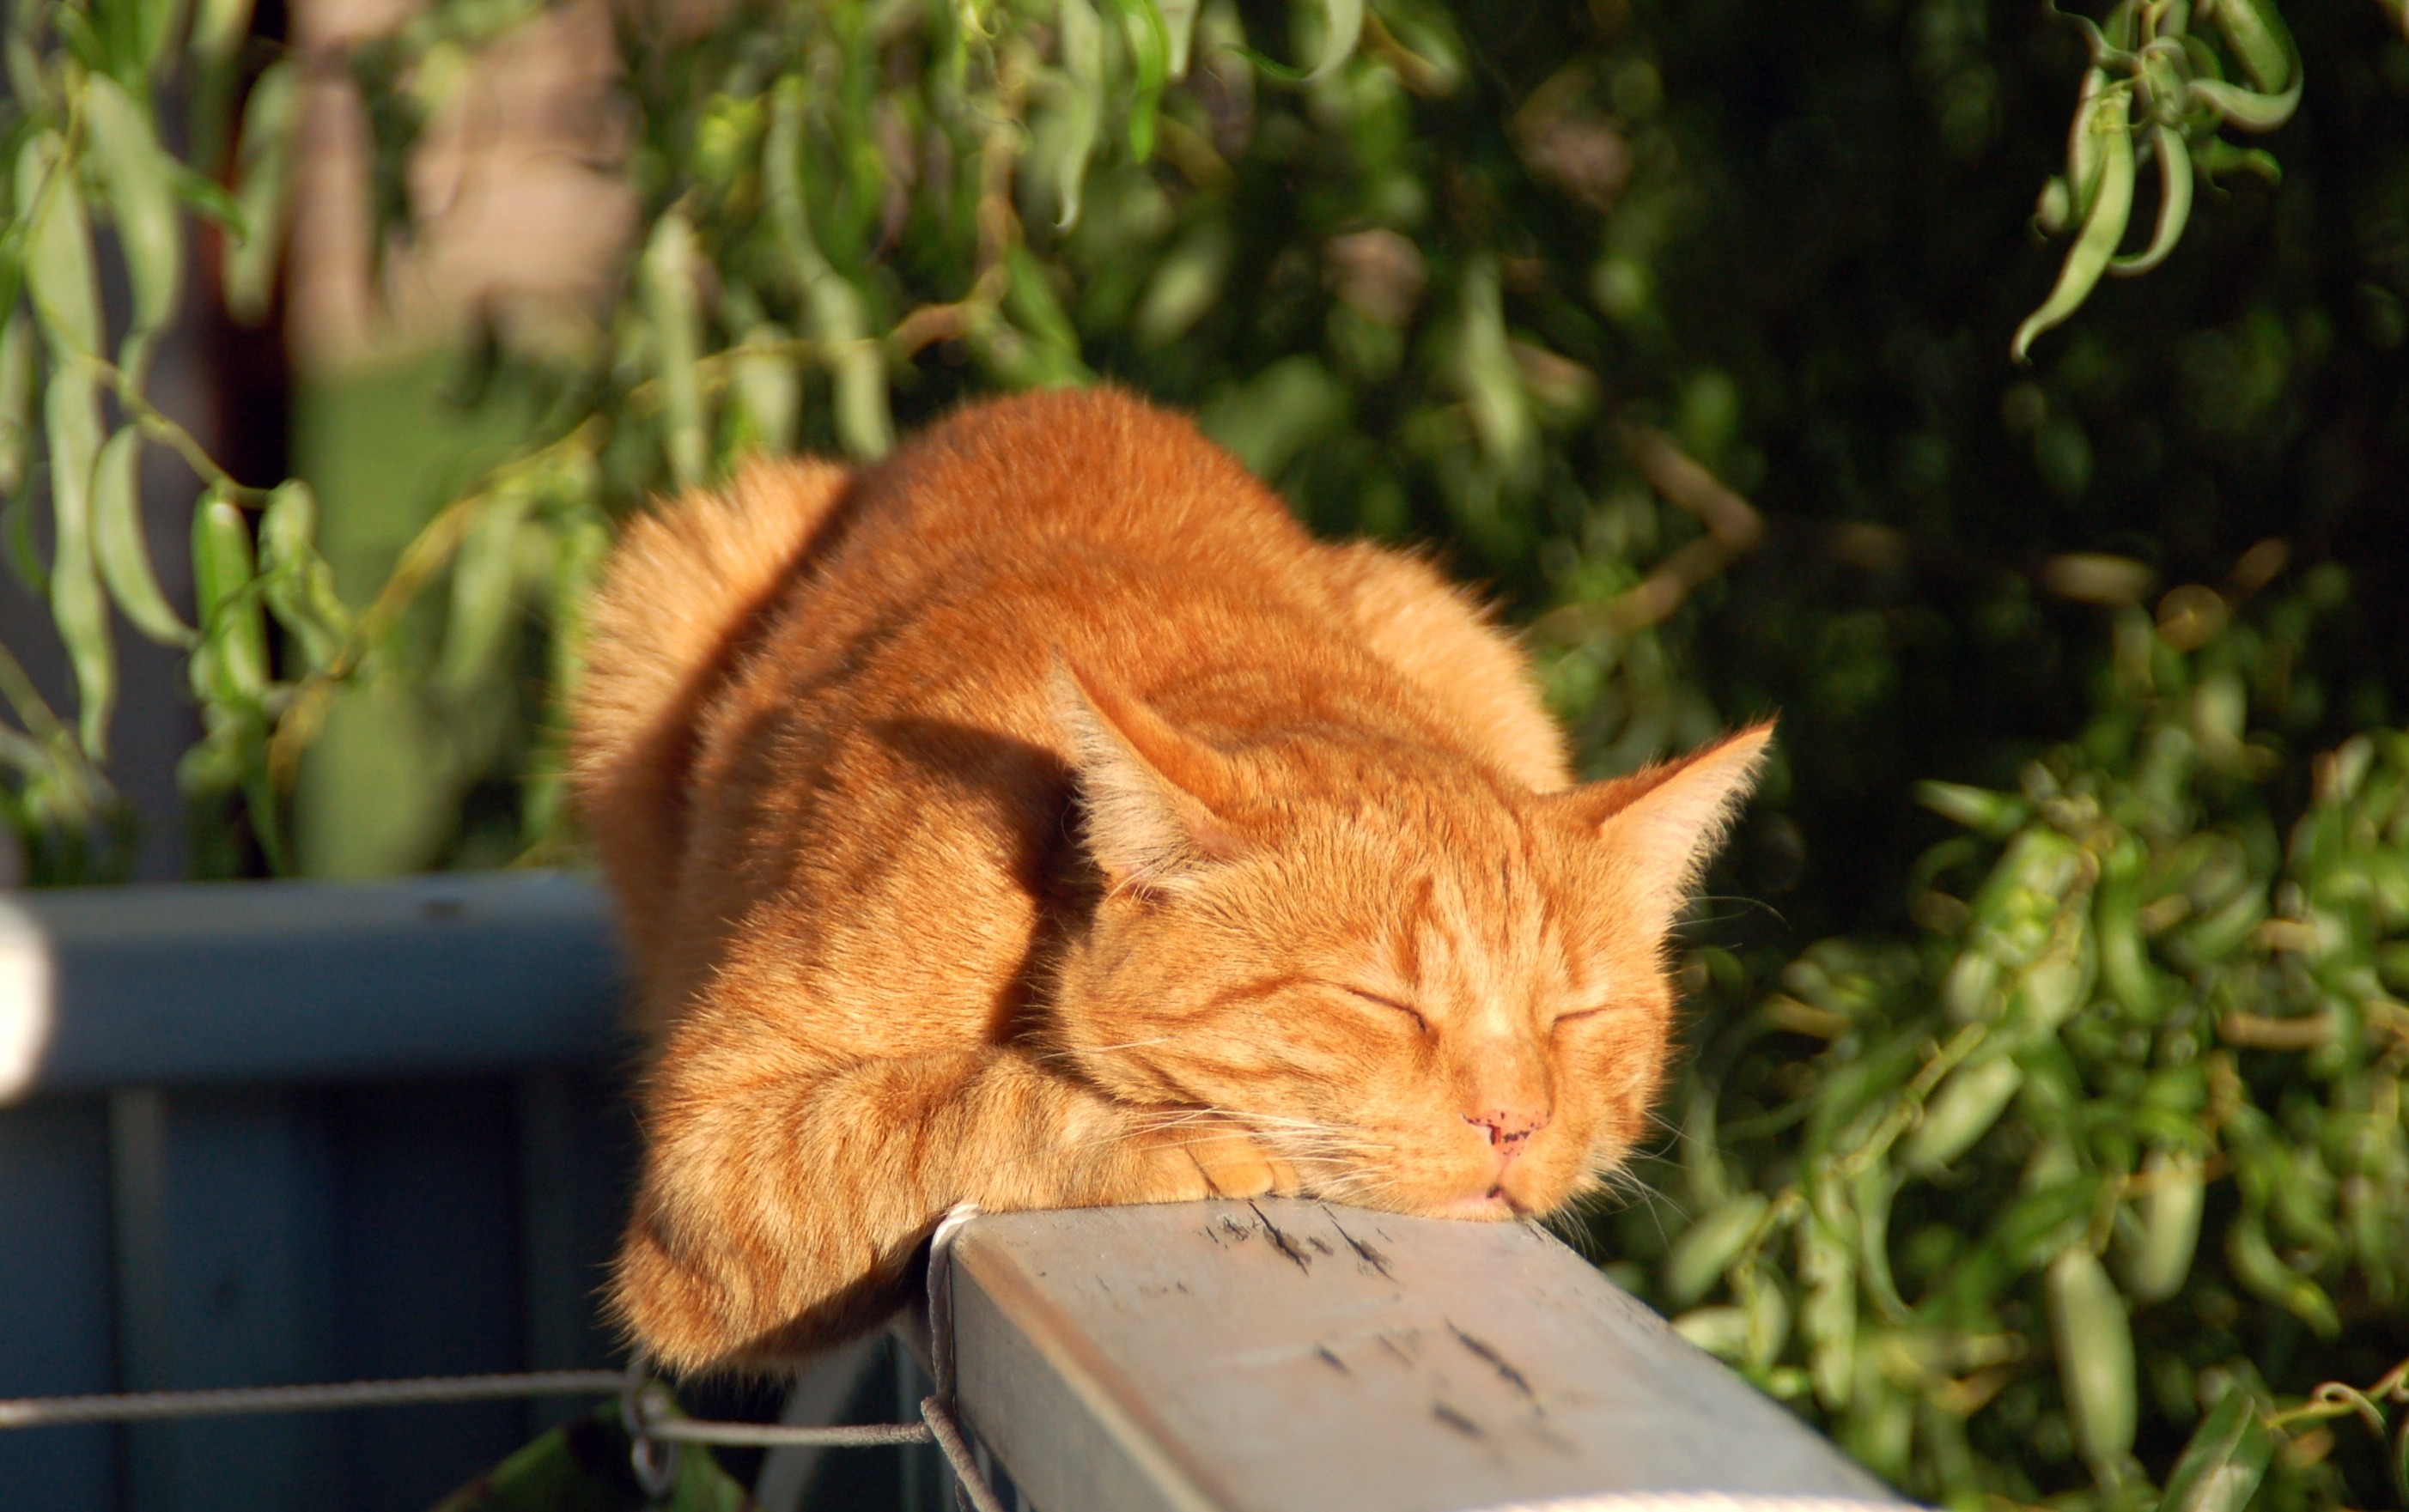
grass, flower, wildlife, cat, mammal, fauna, whiskers, head, vertebrate, cat face, red cat, cat portrait, red tomcat, small to medium sized cats, cat like mammal